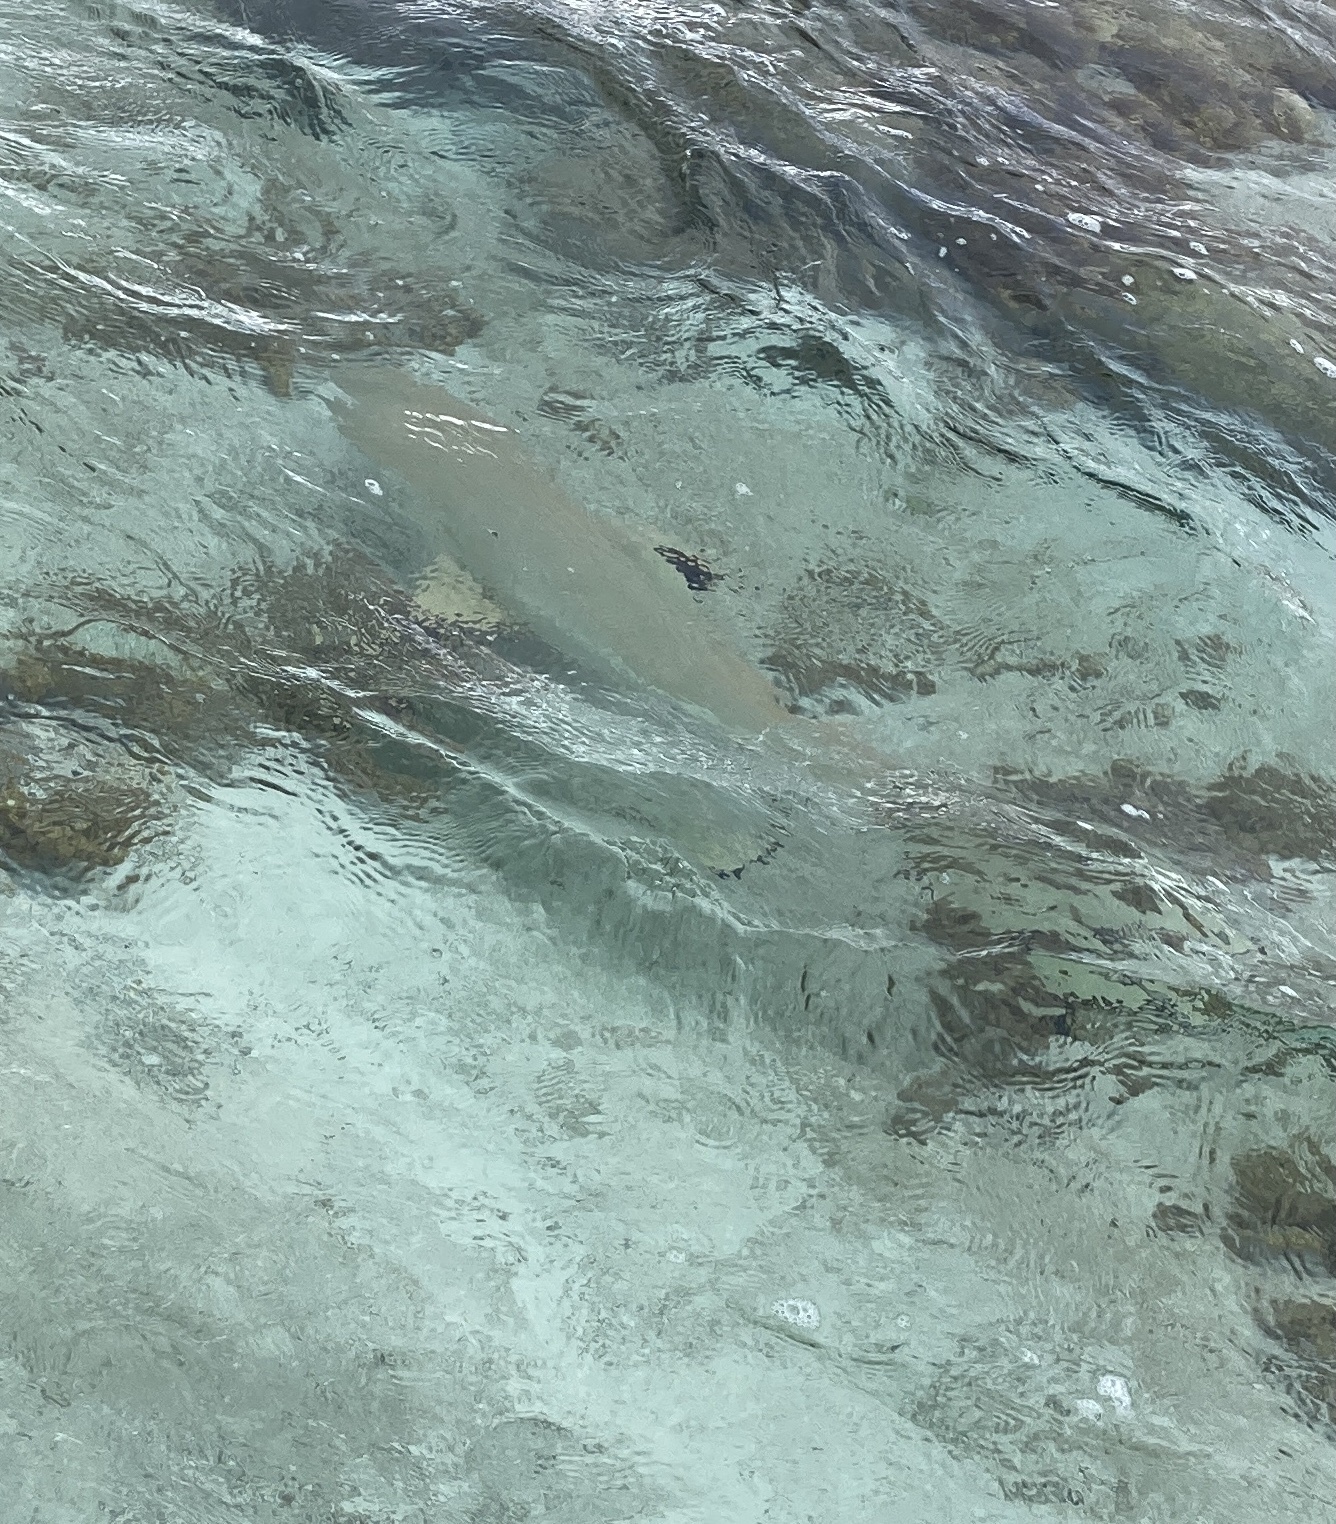
Carcharhinus melanopterus (Blacktip Reef Shark)